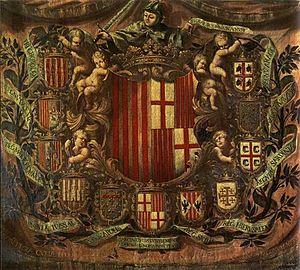
Le drapeau de la Sardaigne est le drapeau officiel de la région autonome de Sardaigne, adopté en 1999 dans sa forme actuelle. Il se compose d'une croix rouge et de quatre têtes de Maures.